C16orf86

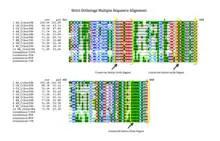
Multiple sequence alignment of strict orthologs for C16orf86 in the chart above.

C16orf86 orthologs include dogs, chimpanzee, cows, rats, mice, and chimpanzees.